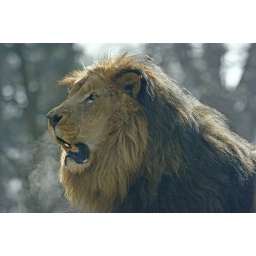
Tsavo, the male lion at the Maryland Zoo in Baltimore on a cold day. His breath is showing.